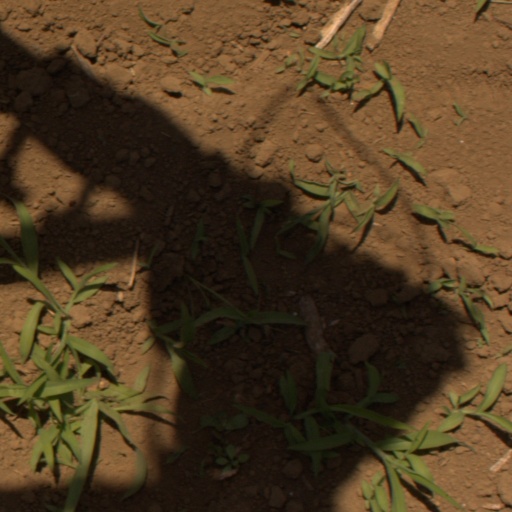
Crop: Jerusalem artichoke